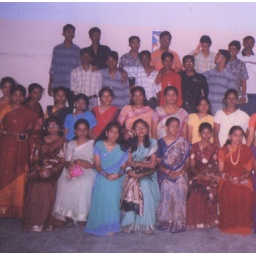
really cool one. me in orange shirt